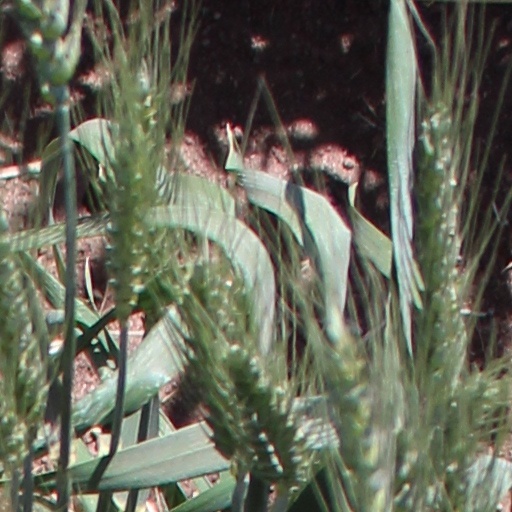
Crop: wheat